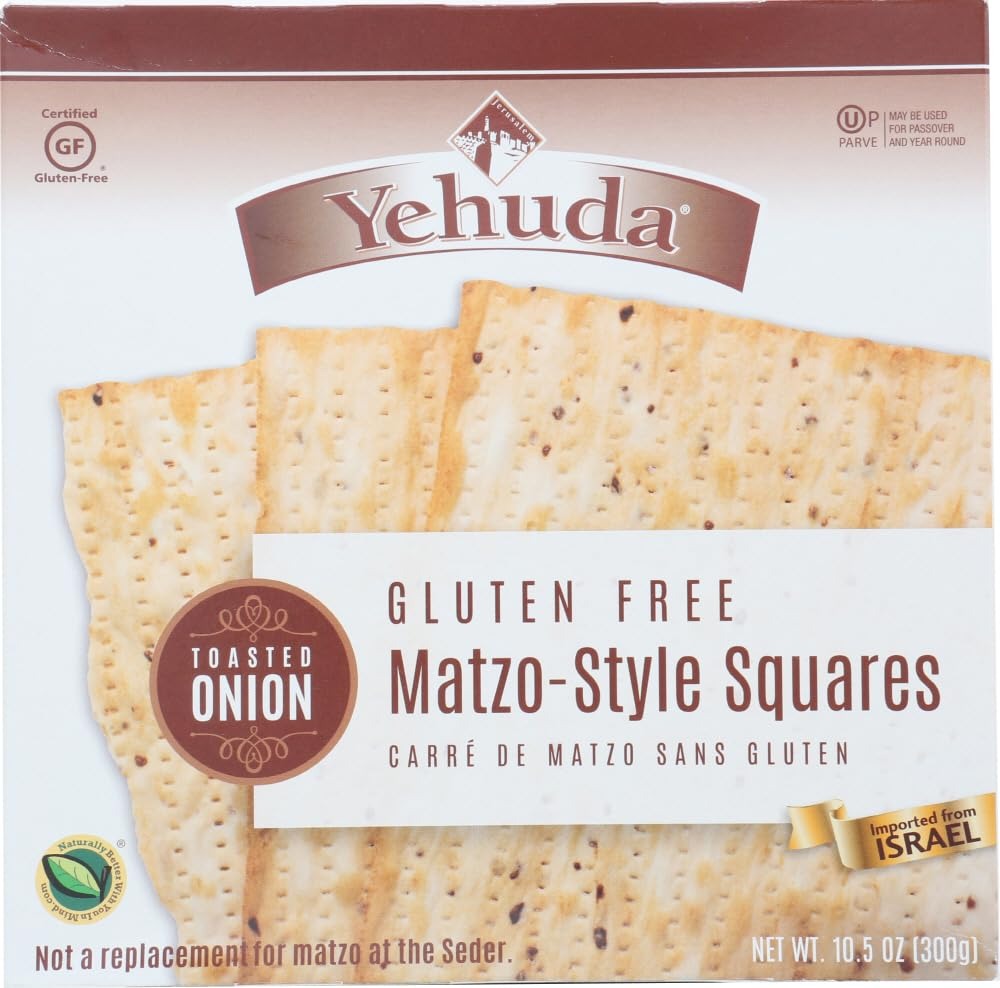
Item Name: Yehuda - Matzo Sq Gf Tst Onion (Pack of 12)
Value: 12.0
Unit: Count

Price: 95.08